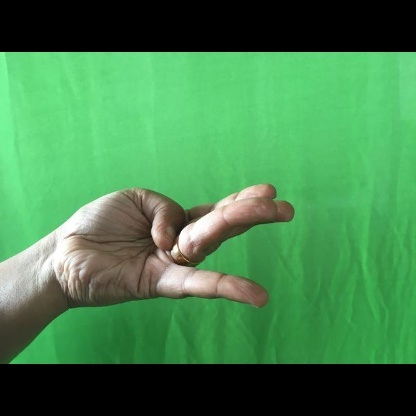
Mudra: Chaturam